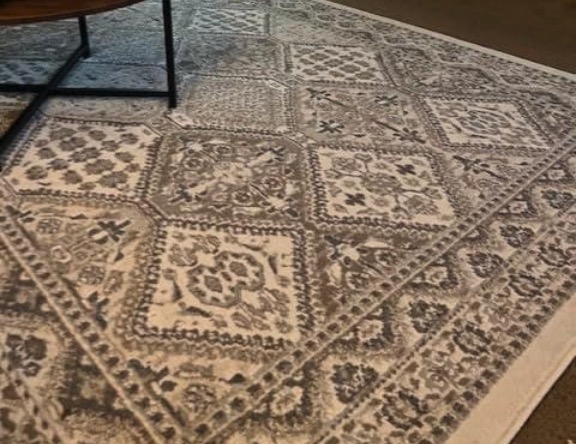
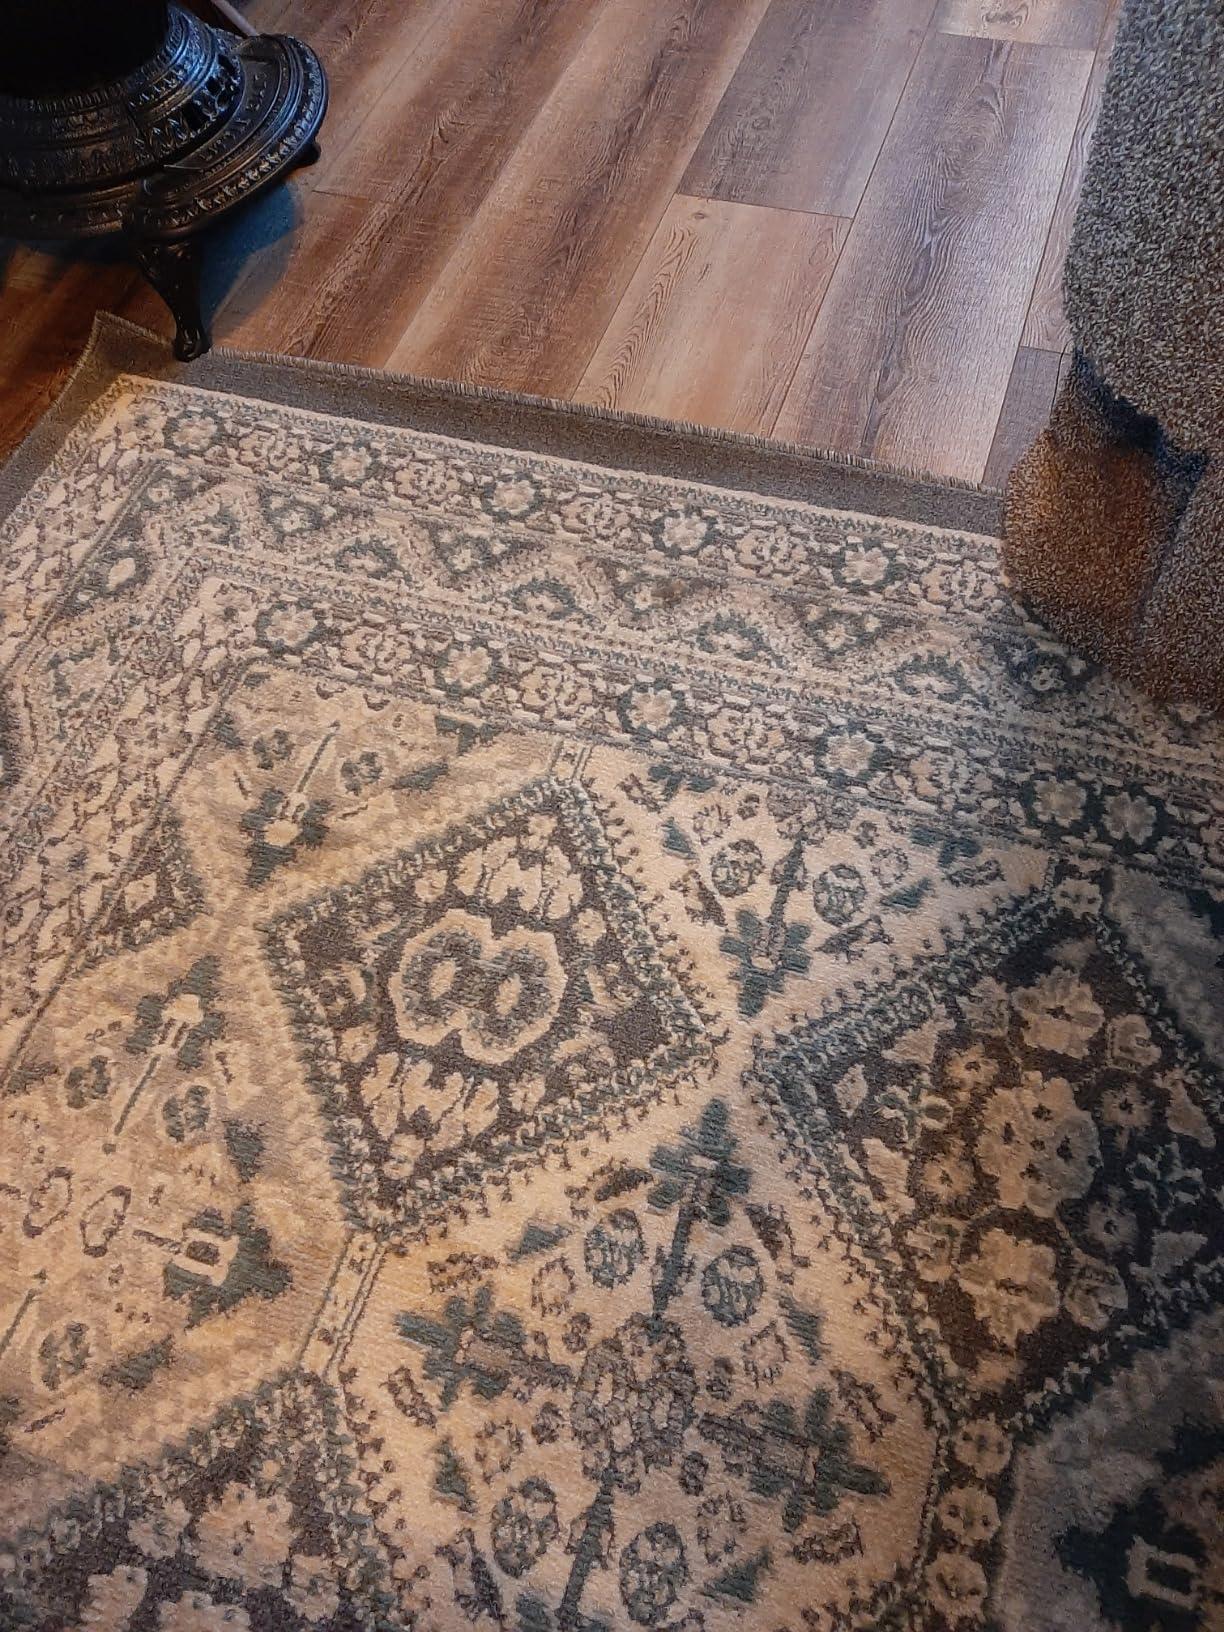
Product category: misc
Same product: yes